Savitri (actress)

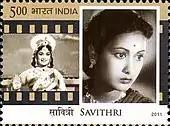
Savitri on a 2011 stamp of India

Her performance in the 1957 film "Mayabazar" skyrocketed her to stardom. She later went on to become the highest-paid and most sought-after South-Indian actress of her generation. Savitri was known for her hospitality, philanthropic gestures, and love of buying property and jewelry, but she kept little control of her spending. Ganesan continued to philander and she was susceptible to favoring hangers-on with her largesse. In 1960, she received special mention from Rashtrapathi for her performance in the Telugu film "Chivaraku Migiledi". In 1963, she starred in "Nartanasala" (1963), featured at the Afro-Asian Film Festival in Jakarta. In 1968, she produced and directed the Telugu film "Chinnari Papalu", for which she received the state Nandi Award for Best Feature Film(Silver). Her career took a downturn in the late 1960s. Her properties were seized by tax officials in the 1970s and she turned to act in any film in her later years, while sycophants encouraged her to direct and produce films that were unsuccessful and financially draining. Among her few supporters during her financial troubles were Dasari Narayana Rao, who cast her in most of his films, such as "Gorintaku" (1979), and specifically made "Devadasu Malli Puttadu" (1978) as a movie for her.